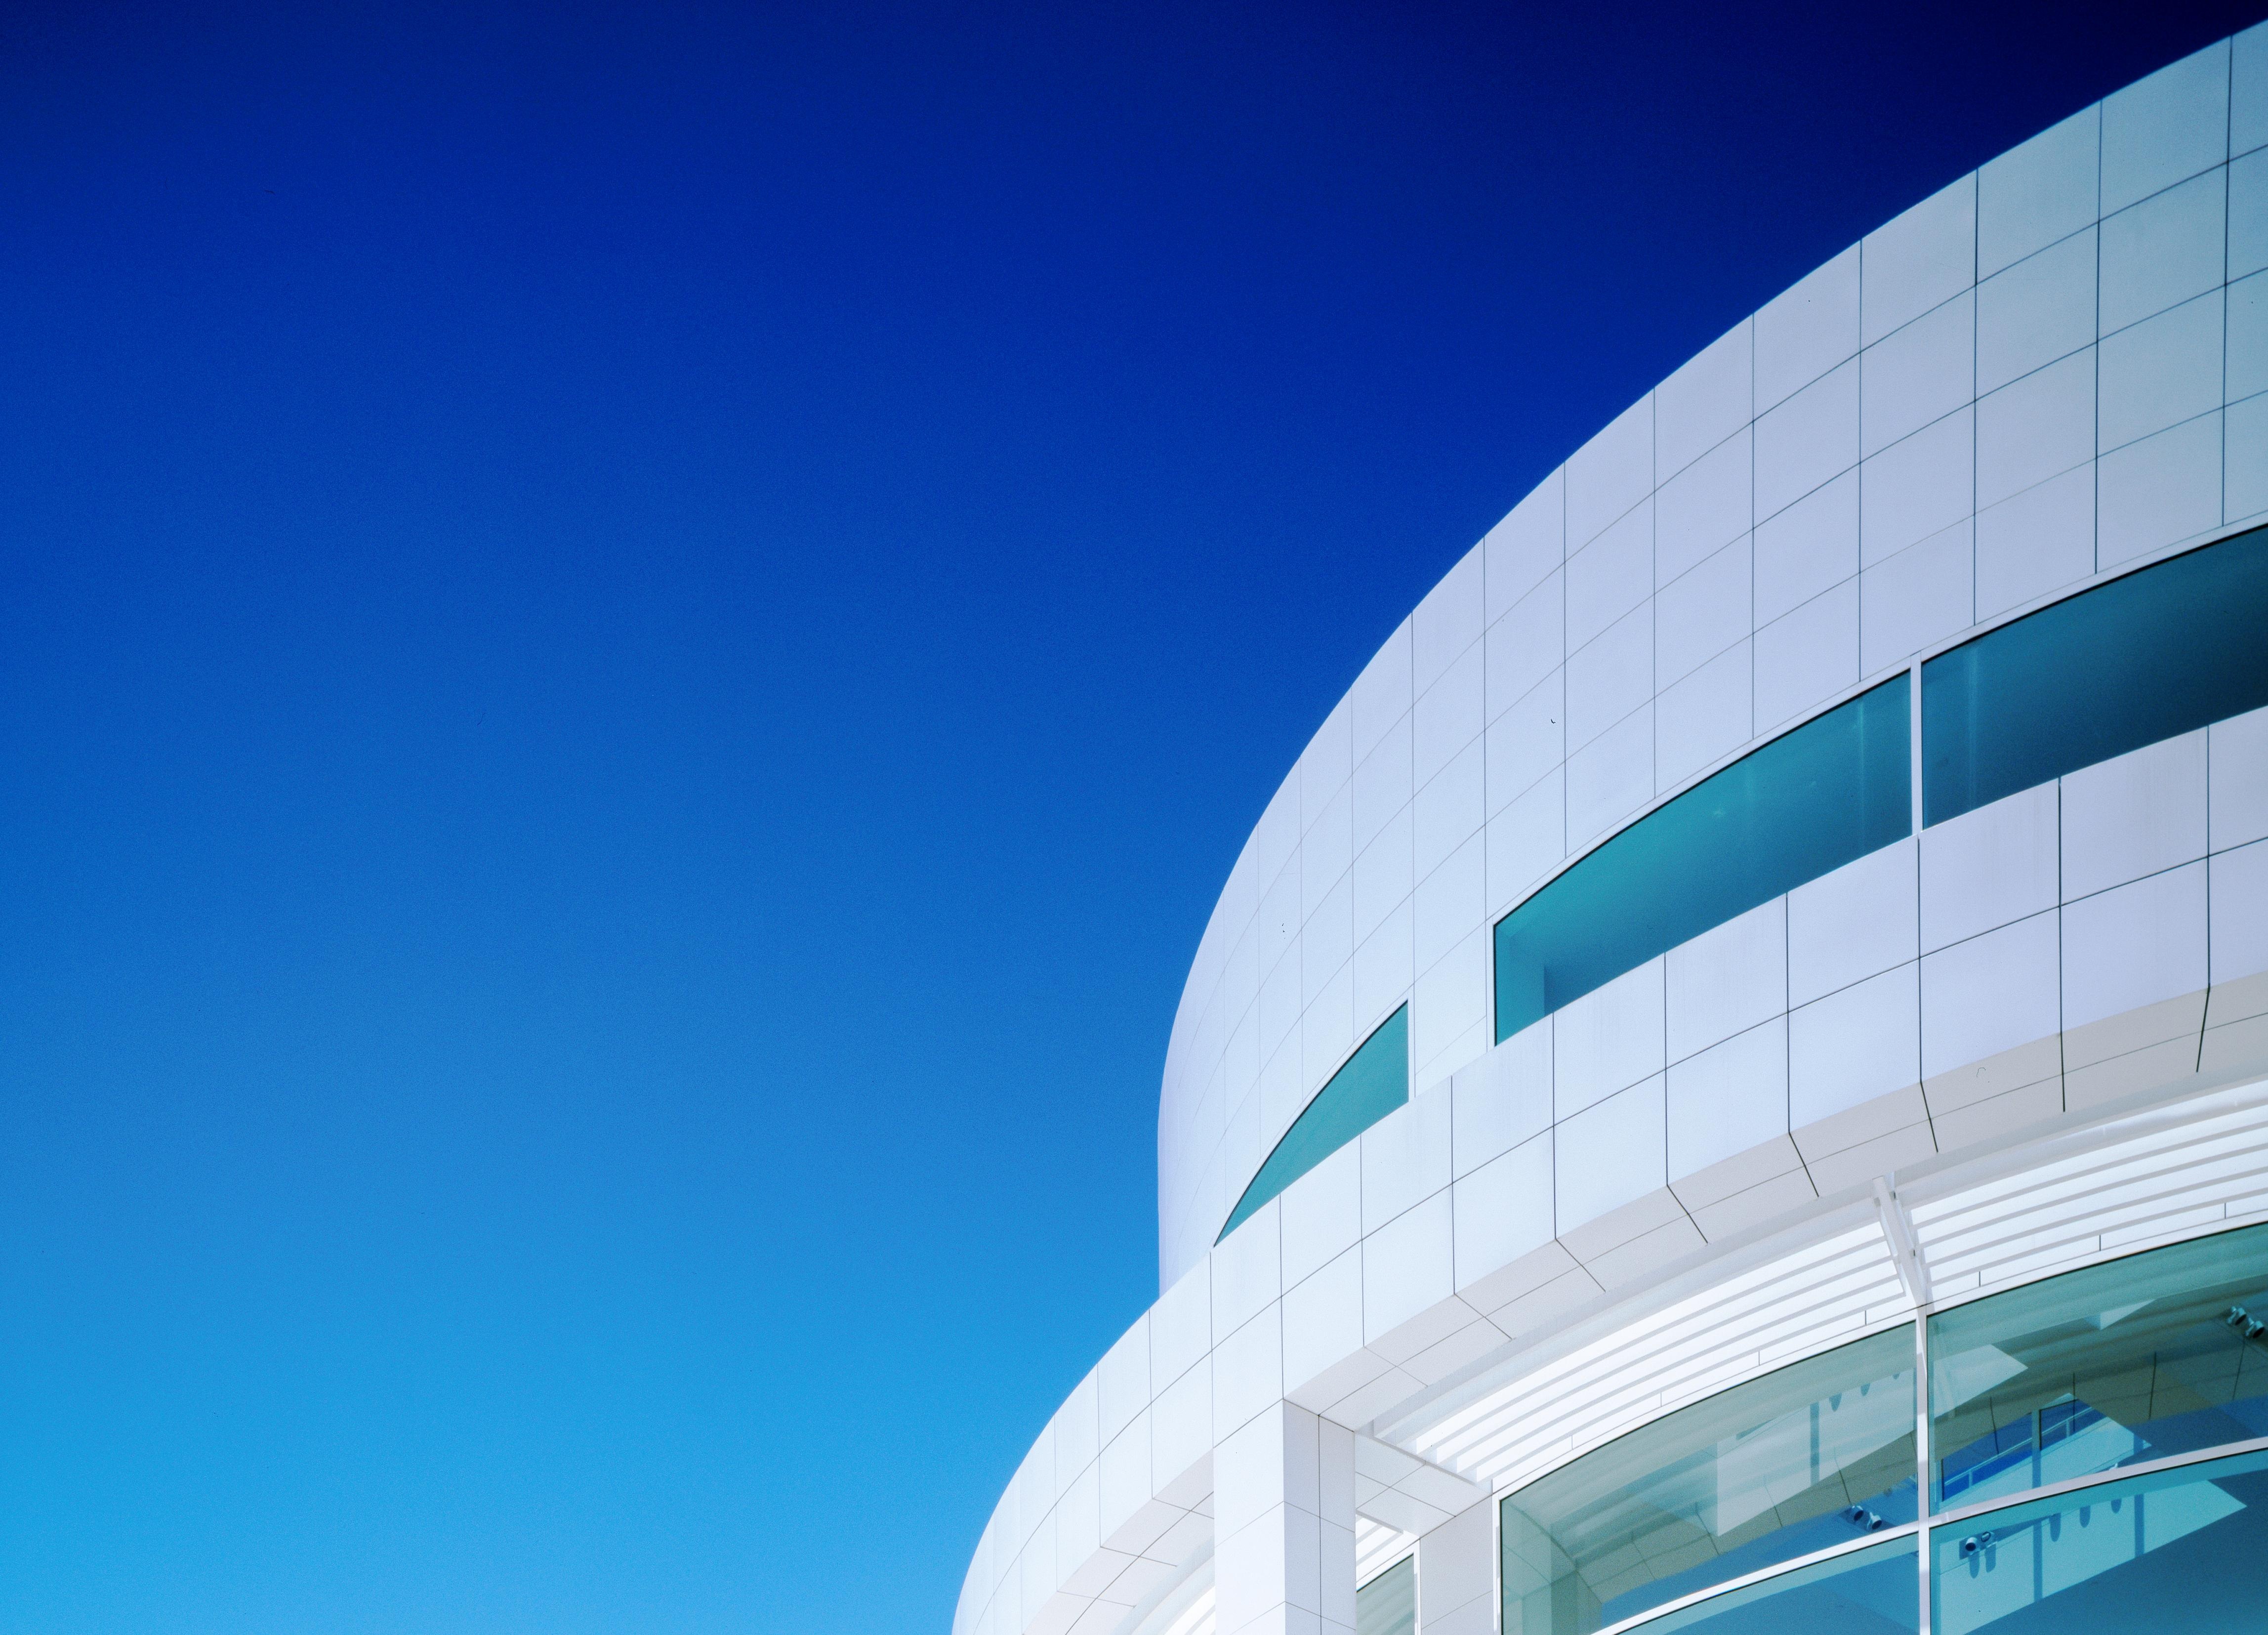
architecture, structure, sky, building, skyscraper, reflection, museum, facade, blue, california, modern, stadium, getty, futuristic, design, headquarters, los angeles, art museum, carol m highsmith, getty center, museum of fine arts, atmosphere of earth, sport venue